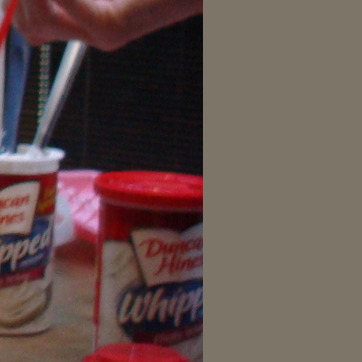
Material: plastic